Theater Koblenz

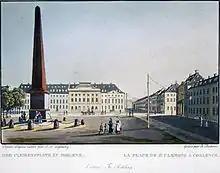
In the background the theatre around 1830, in front of it the Clemensbrunnen at its original location on Clemensplatz

The Koblenz Theatre was commissioned by the Elector and Archbishop of Trier, Clemens Wenzeslaus von Sachsen, and built in 1787 by the architect Peter Joseph Krahe in the then new Neustadt district. The construction was supervised by . The building was modelled on the Italian , which was widespread in the 17th century, but above all on the more modern French rank theatres. On 23 November 1787, the theatre, designed as a multi-purpose building, was opened with a performance of Mozart's "Die Entführung aus dem Serail" under the direction of Johann Heinrich Böhm as "Kurfürstliches Komödien- und Ballhaus".